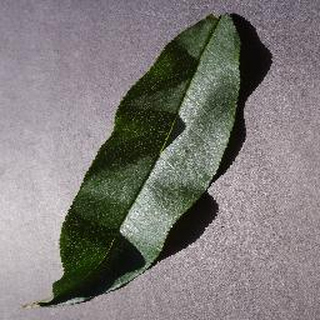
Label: healthy_peach